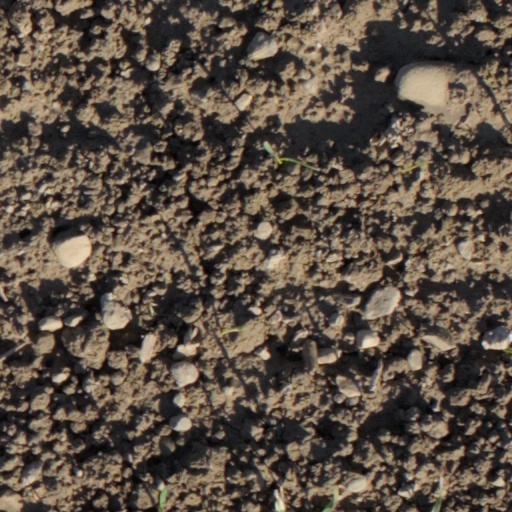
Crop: wheat